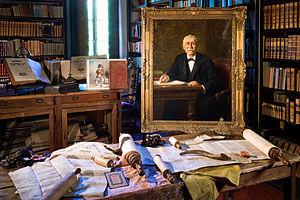
Bibliothèque Inguimbertine, manuscrits, Casimir Barjavel, Dr. Garsin-Cavaillon, Comtadine, Judaïca, rouleau d'Esther, Torah, Tefiline, ketouba. Musée Duplessis, musée Duplessis-Comtadin, Carpentras, Mgr d'Inguimbert
La bibliothèque Inguimbertine est la bibliothèque municipale classée de Carpentras. Elle est composée des fonds de lecture publique, des fonds bibliographiques patrimoniaux et de collections muséales reconnues Musée de France. Elle fait partie depuis 1897 des 54 bibliothèques municipales classées comme les plus importantes de France. Elle dispose de 250 000 volumes, dont 100 000 anciens, 3 000 manuscrits, 4 000 périodiques, 1 000 tableaux, 300 sculptures et 1 500 objets d’art.